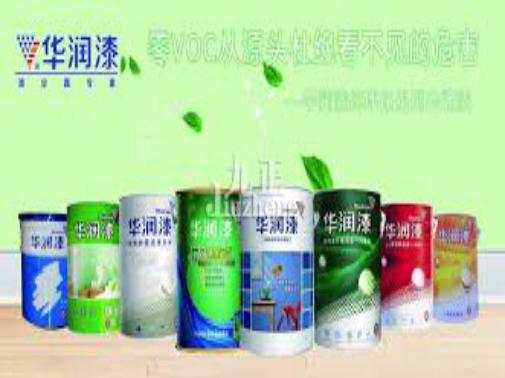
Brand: huarun
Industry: Others